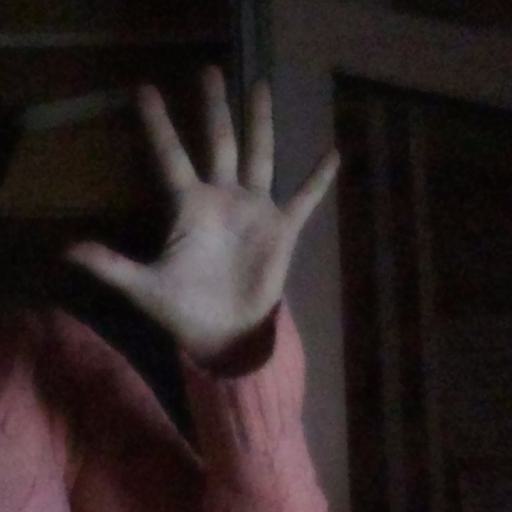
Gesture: palm